Family Home Evening

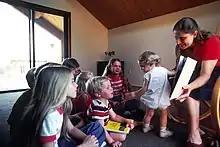
LDS Family Home Evening

Family Home Evening (FHE) or Family Night, in the context of the Church of Jesus Christ of Latter-day Saints (LDS Church), refers to one evening per week, usually Monday, that families are encouraged to spend together in religious instruction, prayer, and other activities. According to the LDS Church, the purpose of FHE is to help families strengthen bonds of love with one another, as well as provide an atmosphere where parents can teach their children principles of the gospel.